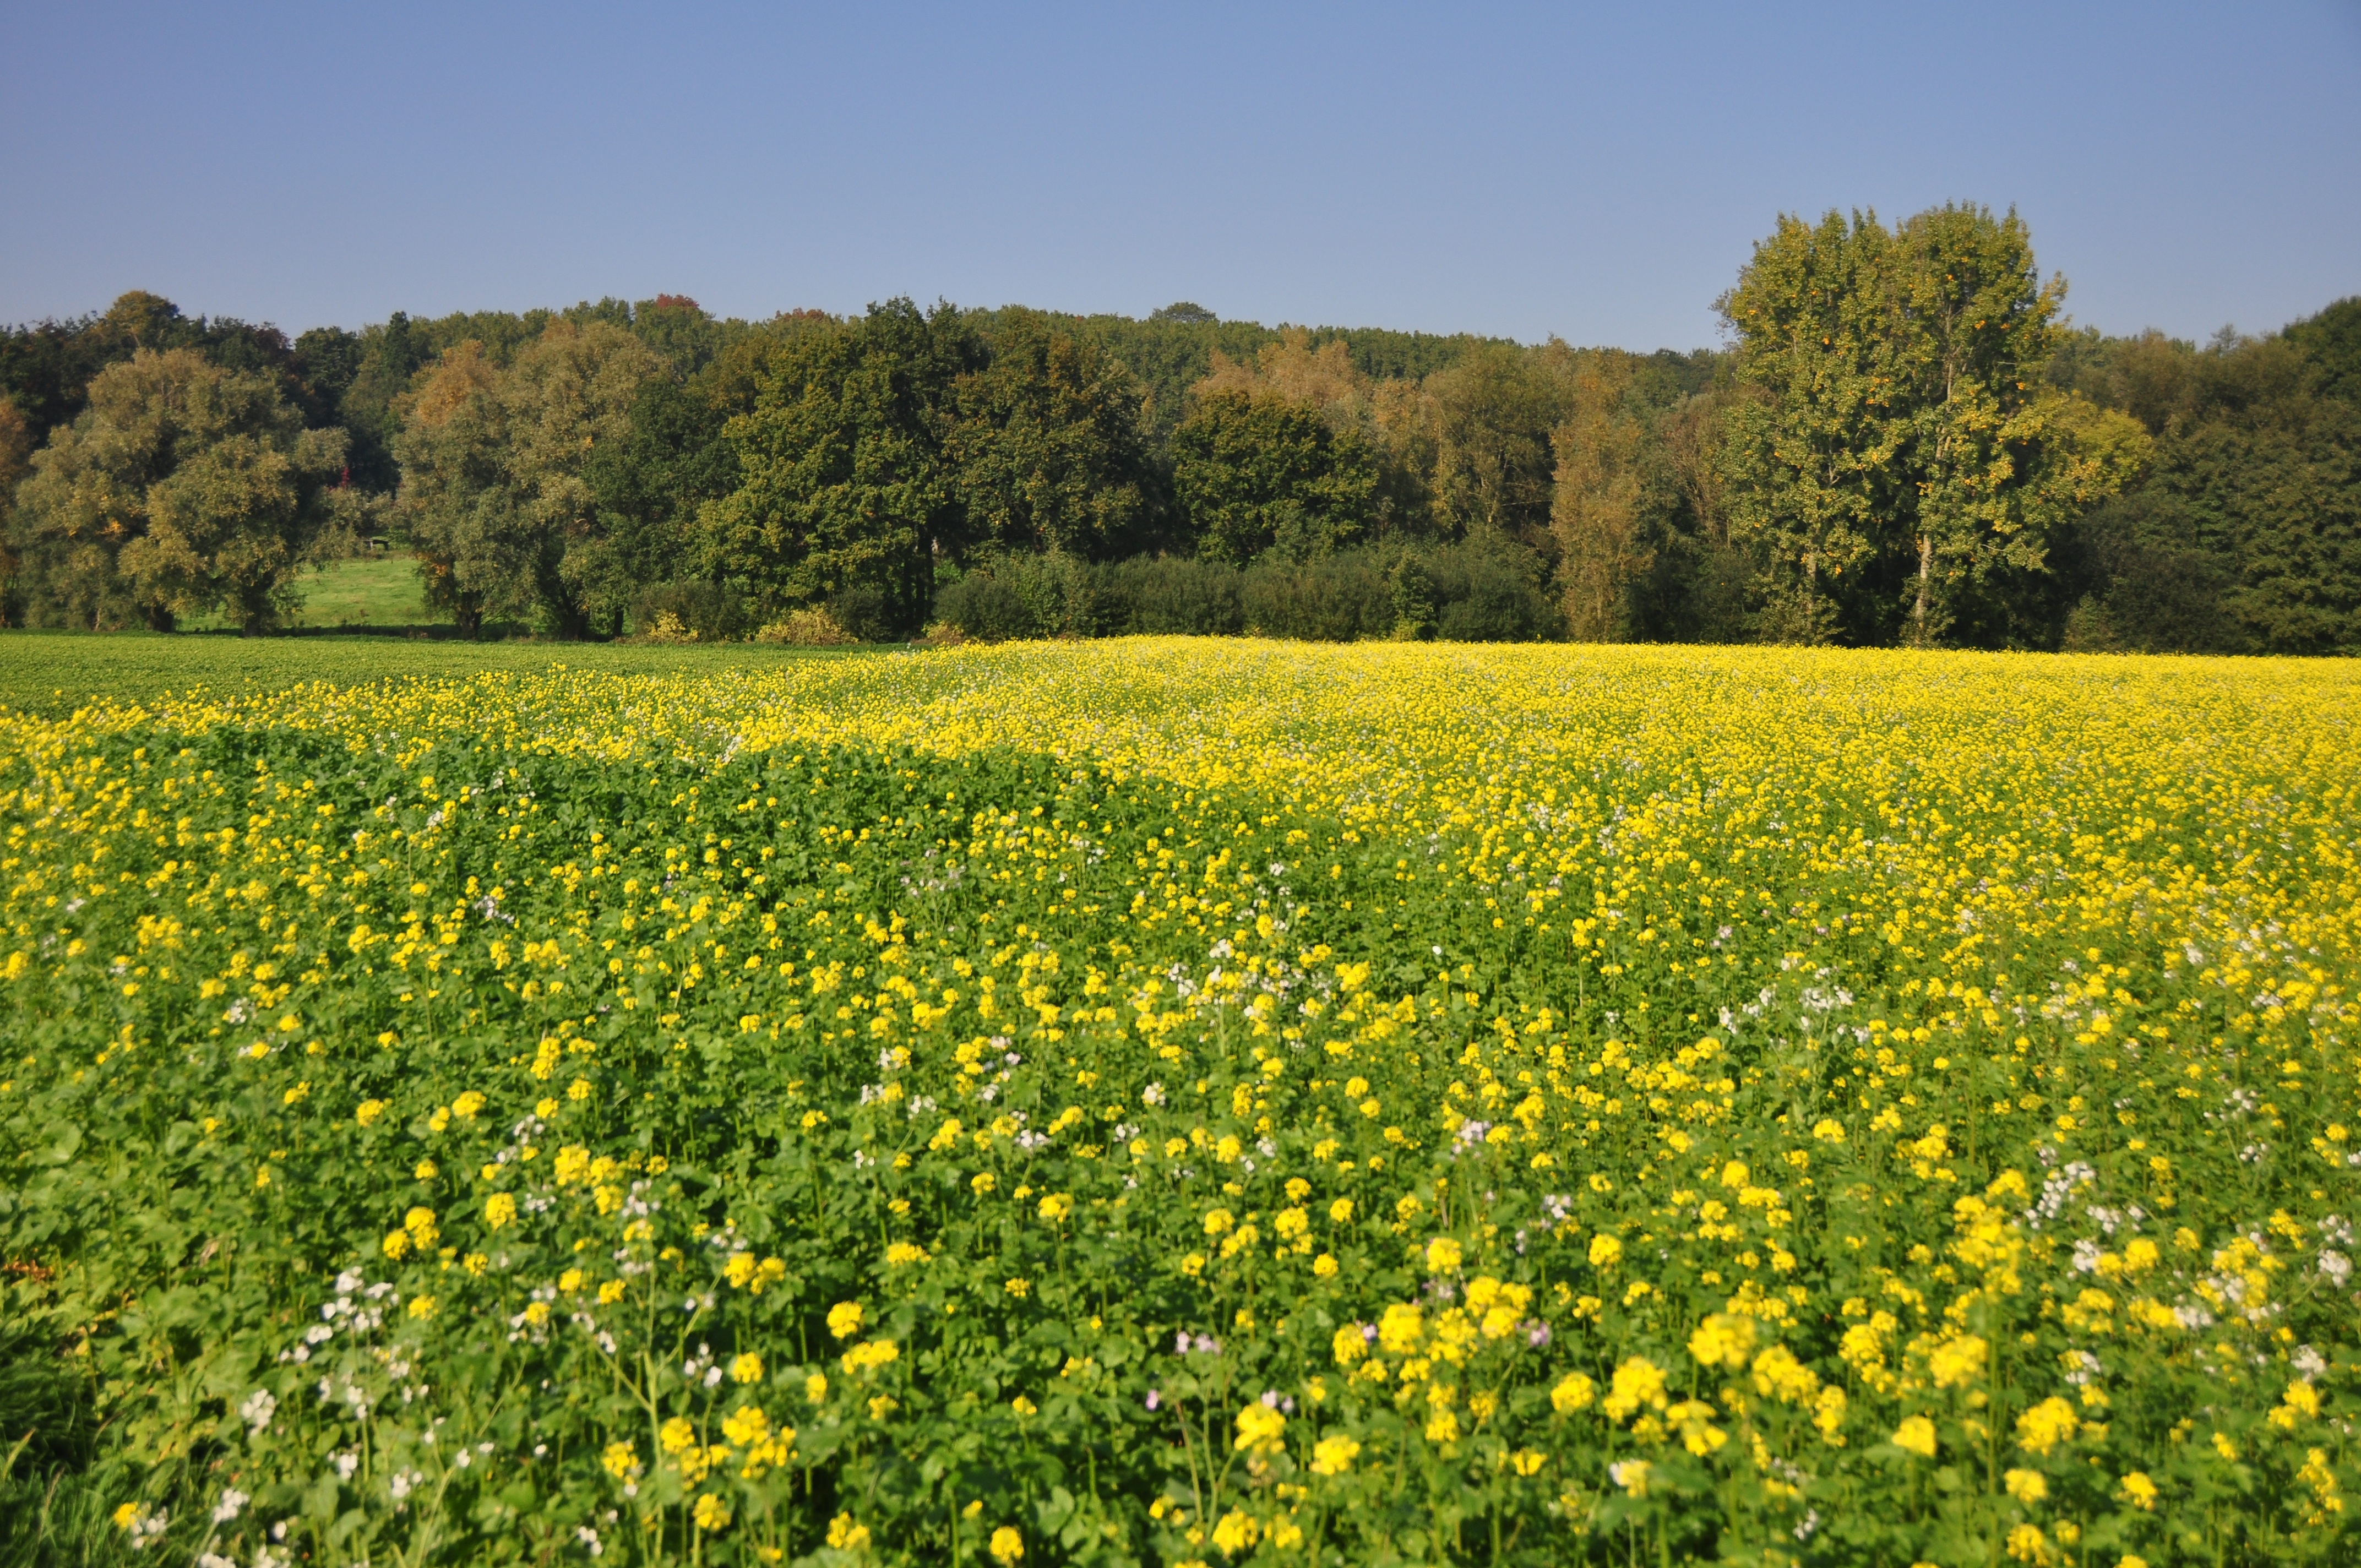
landscape, plant, field, meadow, prairie, flower, food, produce, vegetable, pasture, agriculture, plain, rapeseed, wildflower, belgium, grassland, habitat, canola, ecosystem, brassica, flanders, rural area, flowering plant, daisy family, flemish ardennes, west flanders, natural environment, land plant, mustard plant, mustard and cabbage family, brassica rapa